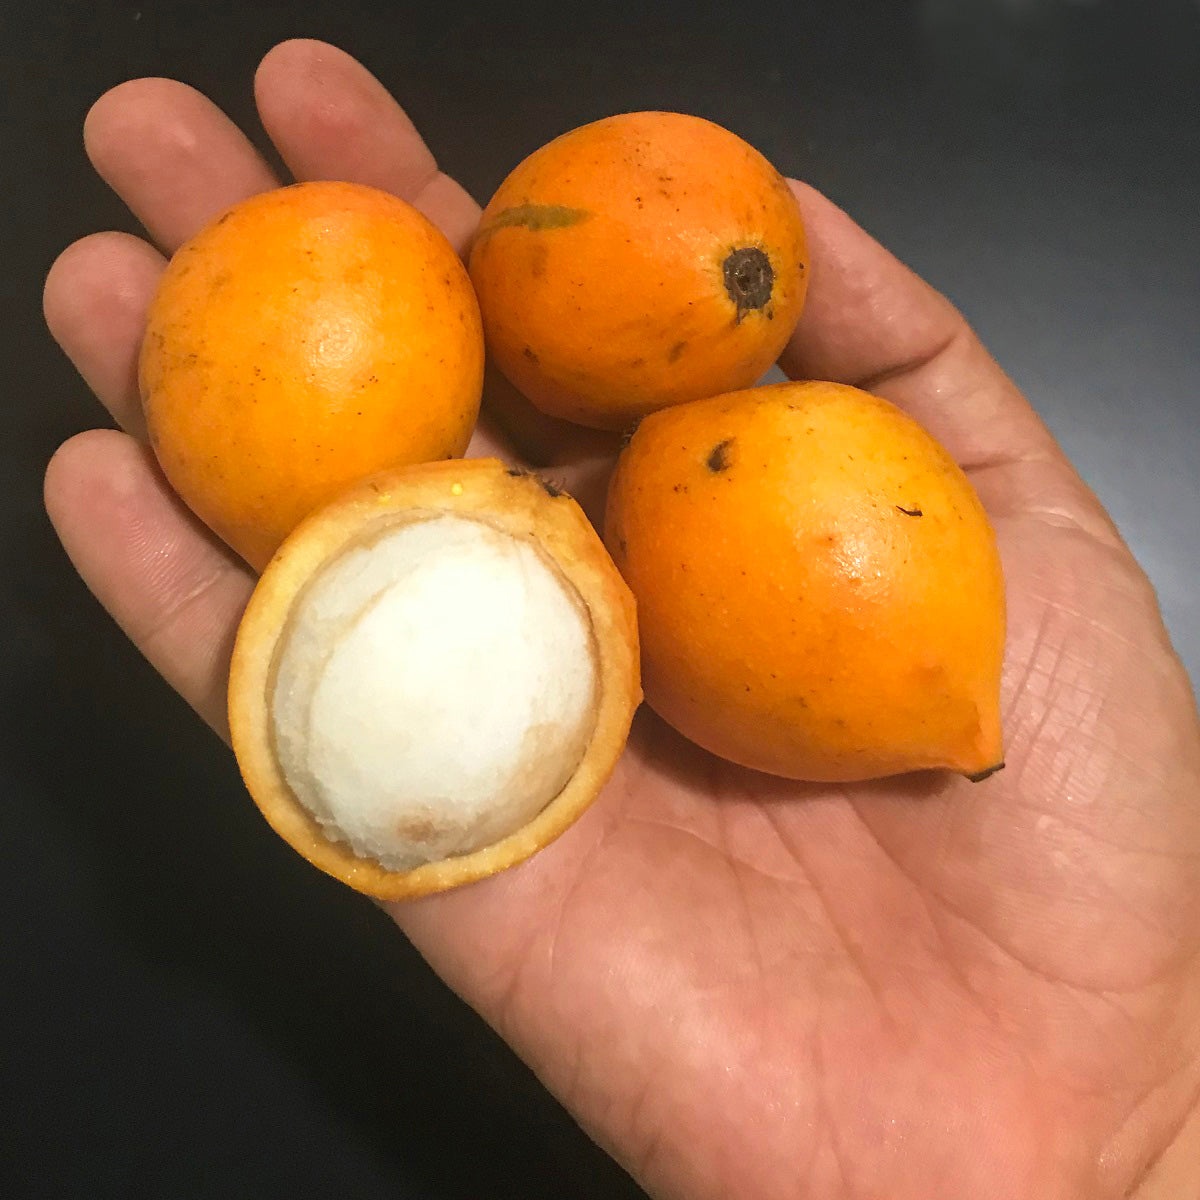
Bacupari Fruit Live Plants (Garcinia Brasiliensis )
Brand: HappiestPlants
The Bacupari Fruit, scientifically known as Garcinia Brasiliensis , is a tropical gem native to the lush Amazon regions of South America, where it has been cherished by the indigenous people of Brazil, Peru, Argentina, Venezuela, Paraguay, and Bolivia. This remarkable fruit-bearing tree boasts an erect trunk that stands tall and robust, capable of withstanding the forces of nature. Its grandeur is further enhanced by the profusion of large, verdant leaves that form a dense crown atop the tree, generously providing cool, soothing shade. Bacupari presents itself as a tree with a substantial trunk adorned in rough-textured bark. Delicate small flowers pave the way for the fruit, which features a sweet and inviting yellow-orange skin. The flavor of Bacupari is often described as a delightful fusion of feijoa and citrus, offering a sweet and refreshing taste that's sure to delight the palate. Known by various monikers such as Achachairu, Bacuri , Achacha, and Bacupari, this botanical wonder, Garcinia Brasiliensis, typically begins its blooming and fruit-bearing journey in approximately 3 to 4 years. Cultivating this tree demands a moderate level of maintenance, making it a valuable addition to any garden or landscape.
Category: Food, Beverages & Tobacco > Food Items > Fruits & Vegetables > Fresh & Frozen Fruits > Babacos